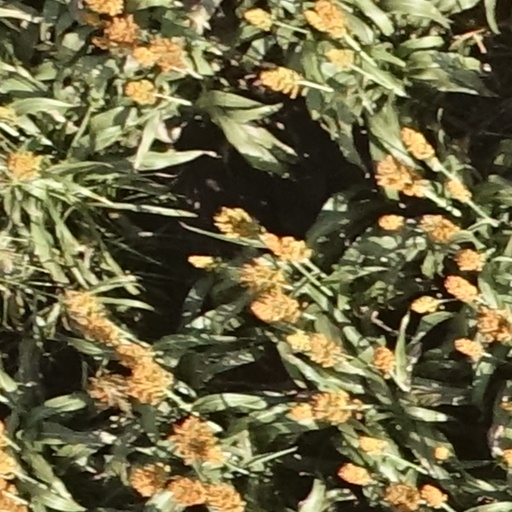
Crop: sorghum